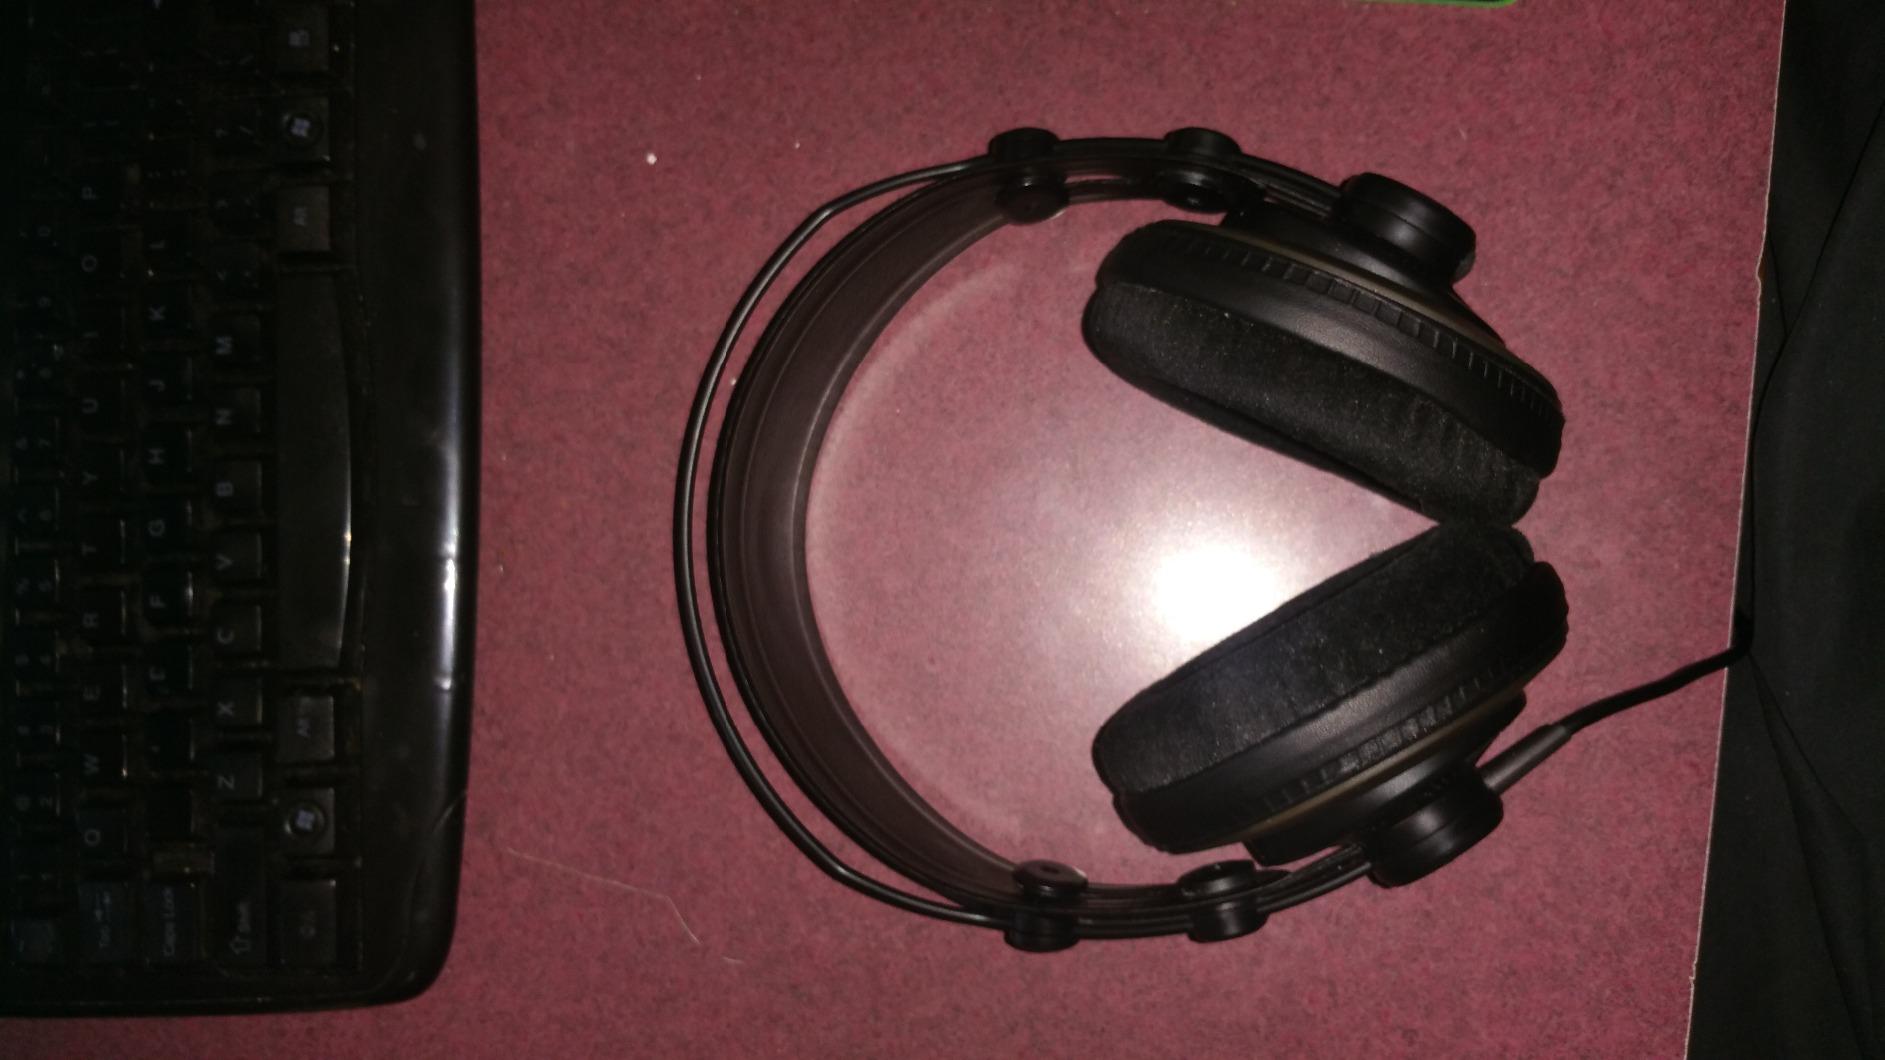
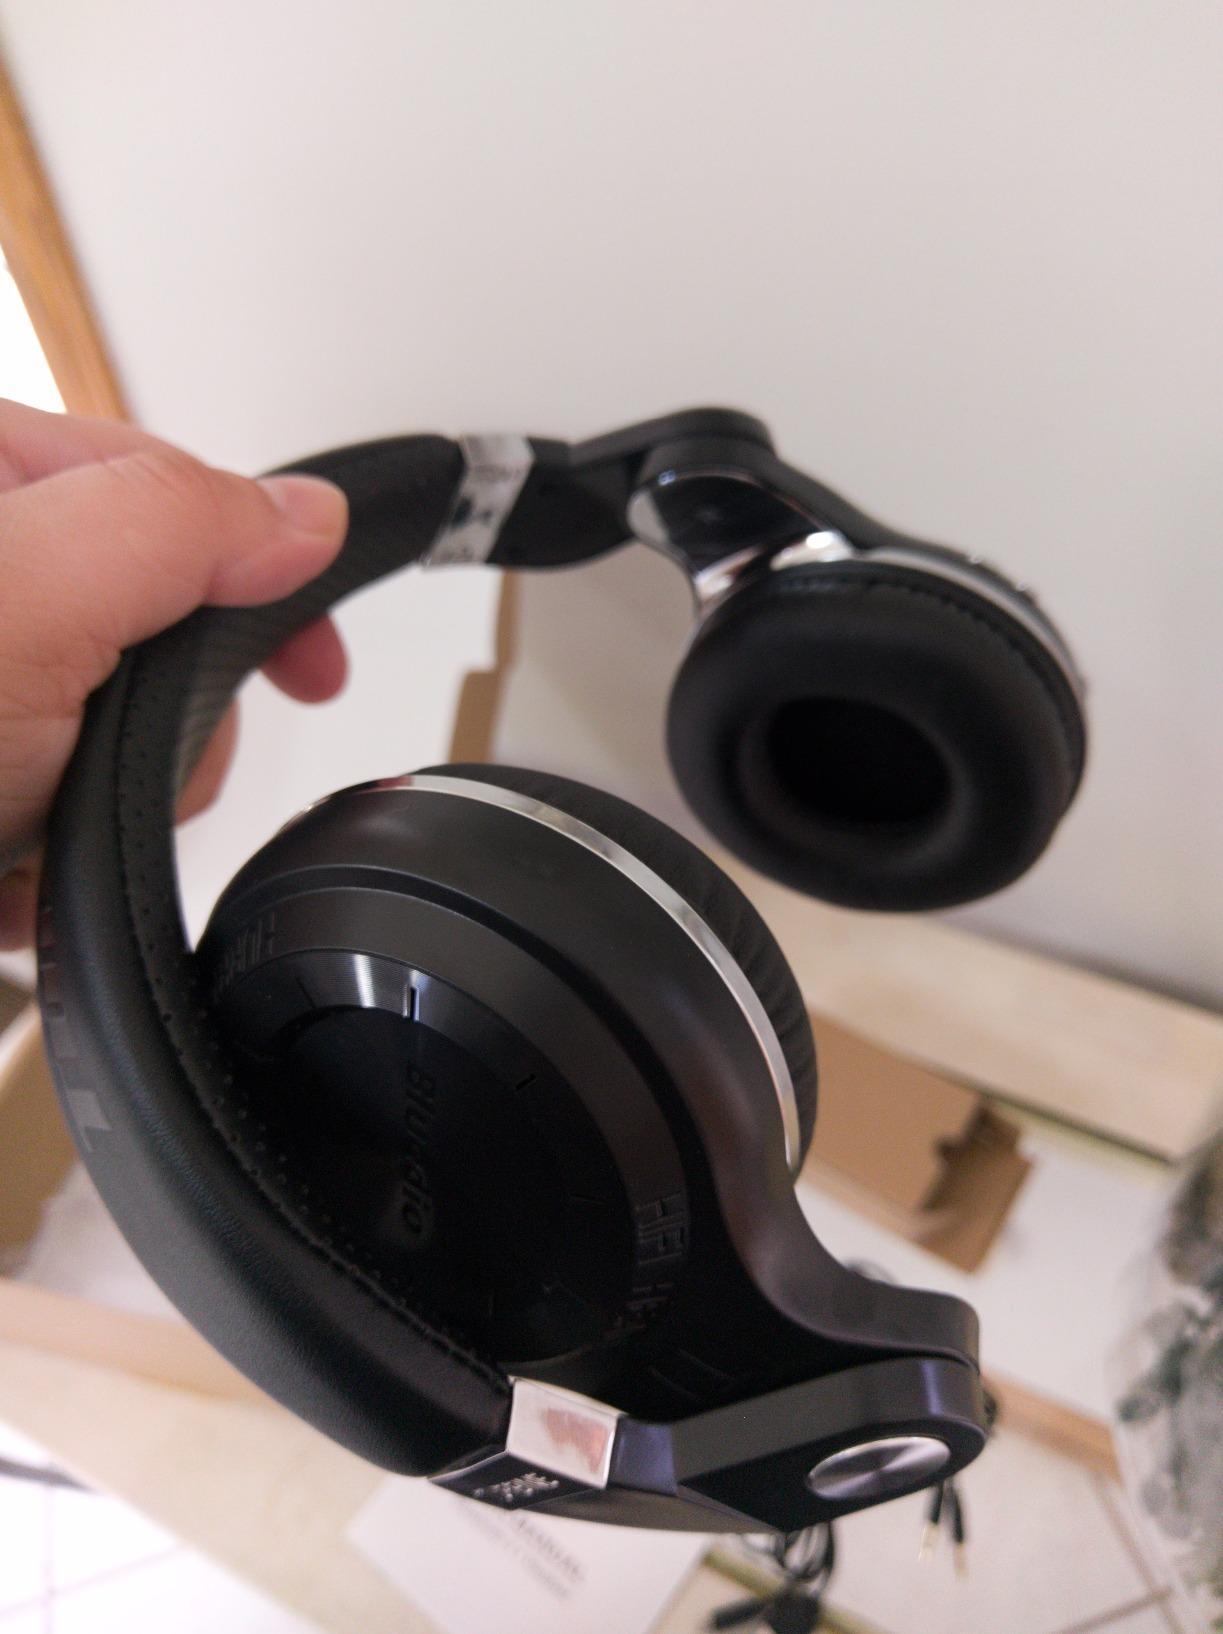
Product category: headphones
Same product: no